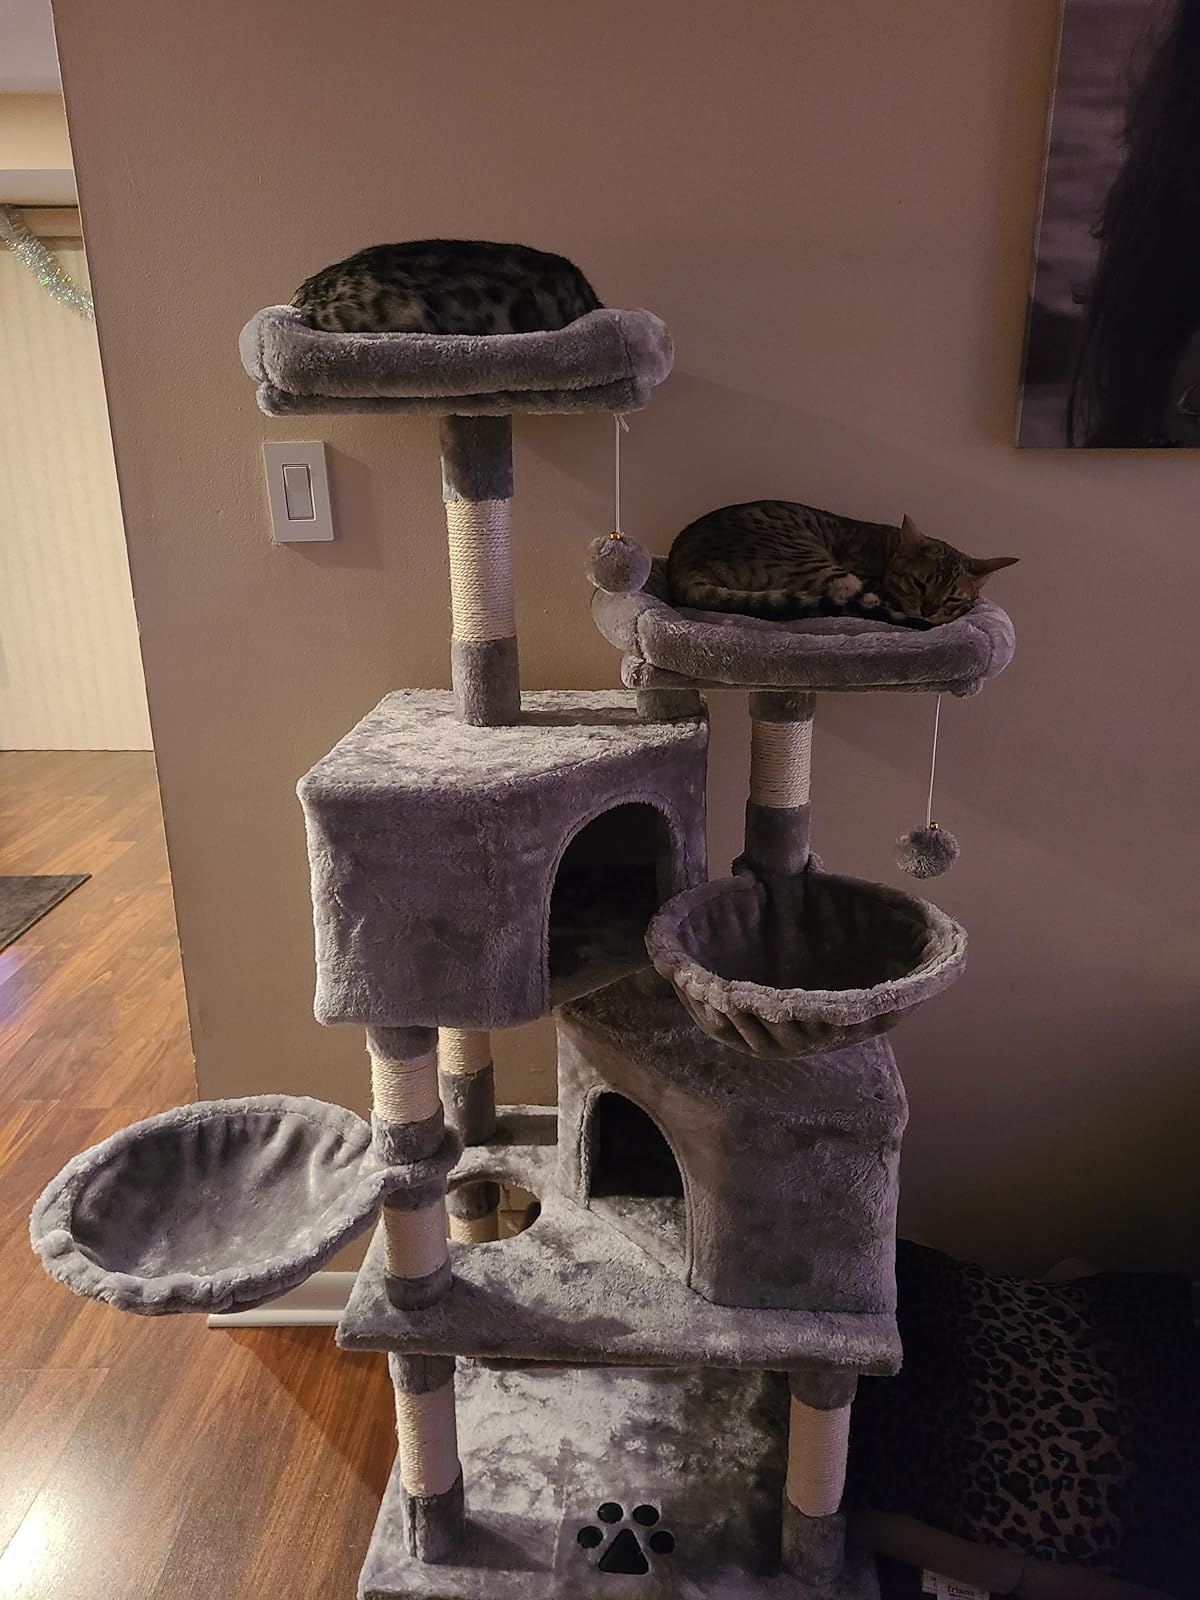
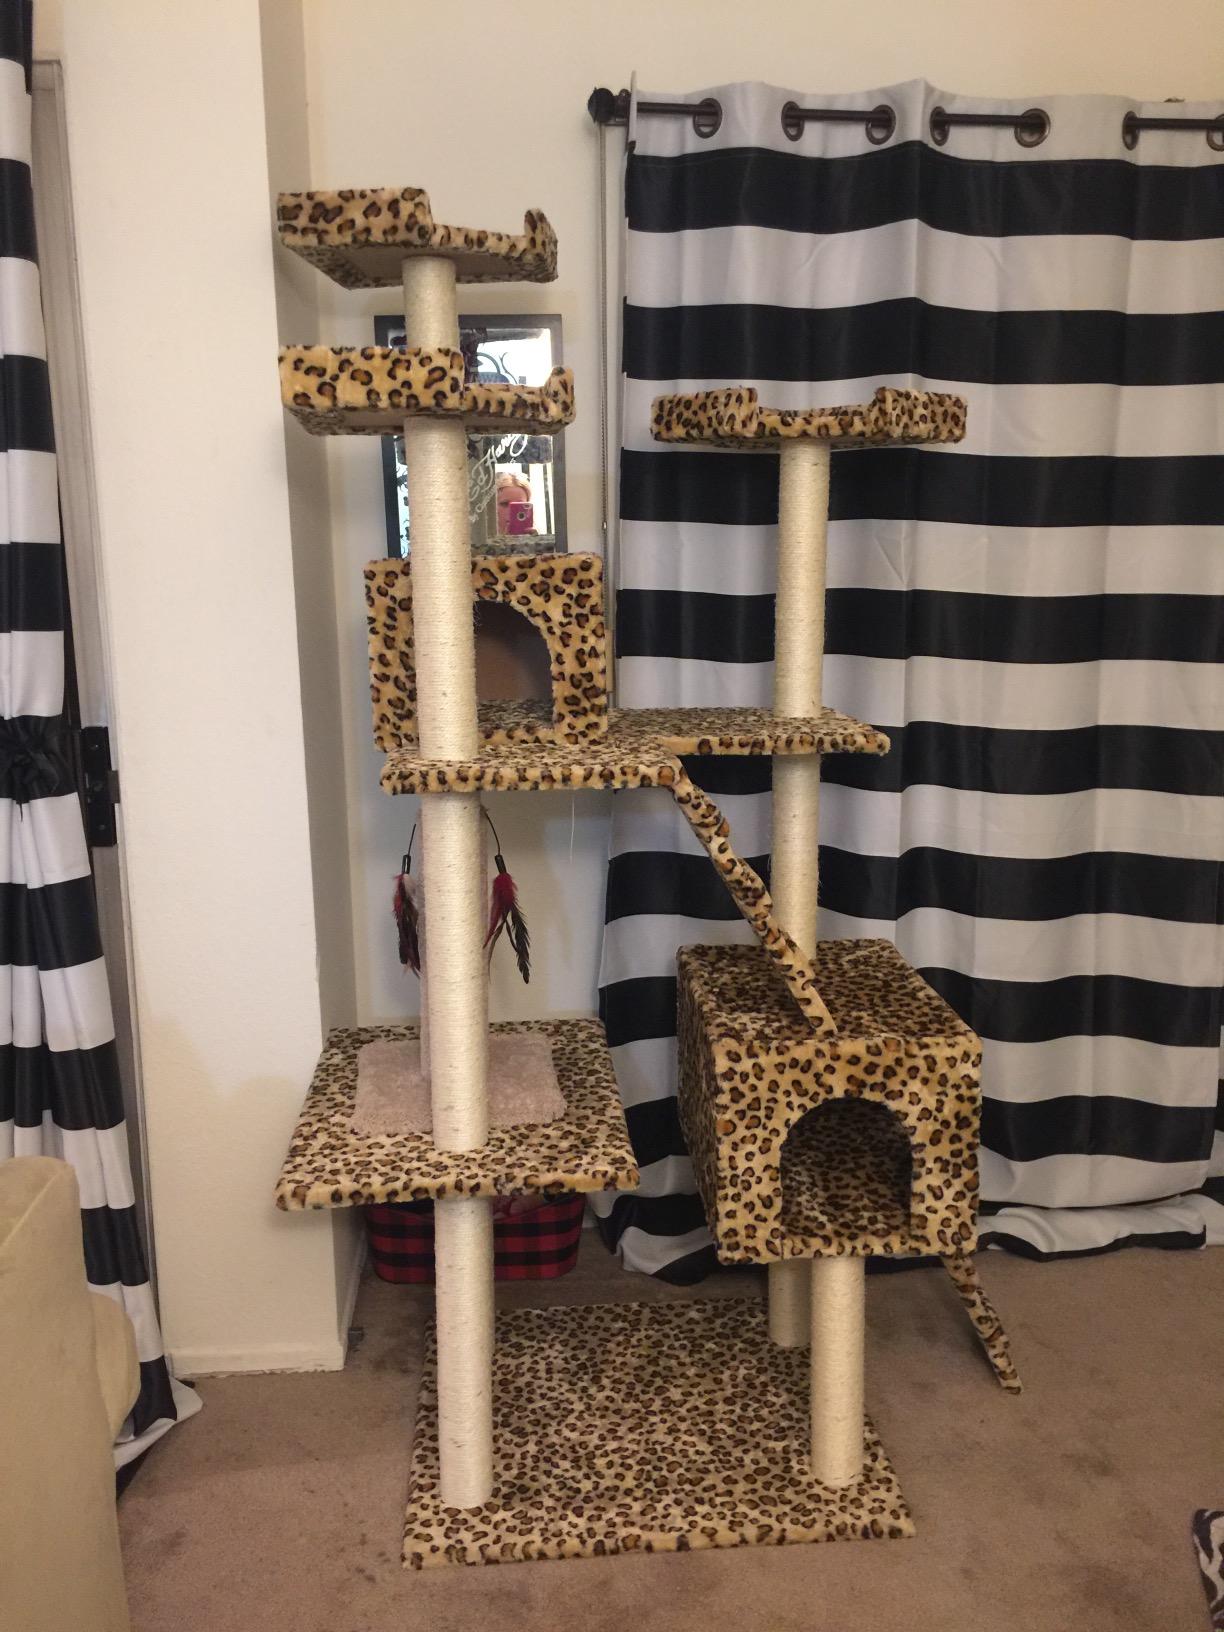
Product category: items_cat tree
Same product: no